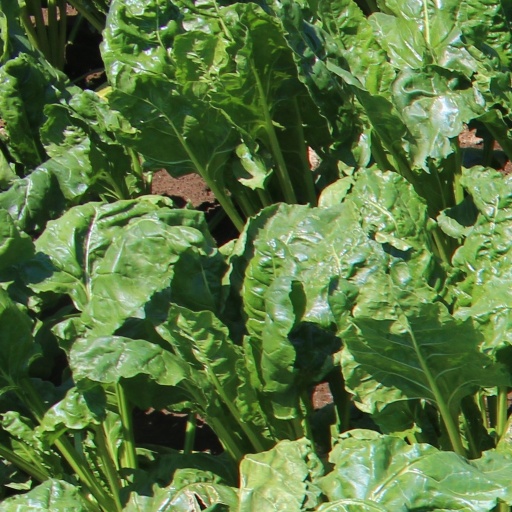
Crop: sugar beet